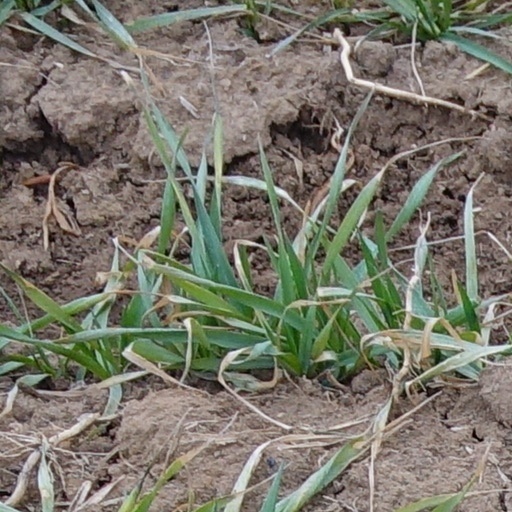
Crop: wheat